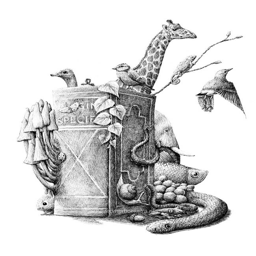
it took to complete a drawing , which distribute in attempt to not go crazy .